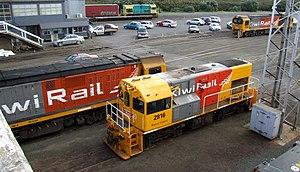
Le transport ferroviaire en Nouvelle-Zélande est essentiellement assuré par KiwiRail et tourné vers le transport du fret mais compte également un petit nombre de lignes destinées au transport de passagers, principalement à visée touristique, au nombre desquelles la TranzAlpine, la Coastal Pacific et la Northern Explorer. Les chemins de fer de Dunedin exploite également un train touristique dans les alentours de la ville de Dunedin et il existe aussi un certain nombre de lignes patrimoniales exploitées de façon plus ponctuelle.